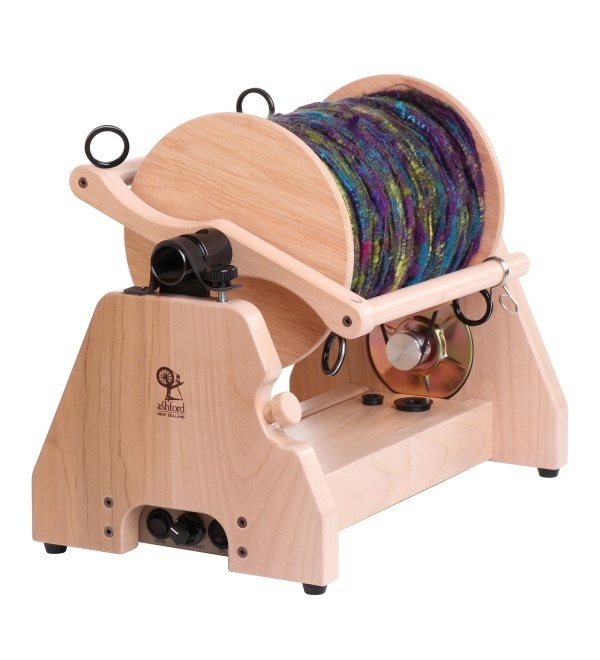
Ashford e-Spinner Super Jumbo with Carry Bag
The e-Spinner Super Jumbo has huge flyer and bobbinm and spins all types of yarn - fine yarns, chunky yarns, creative yarns, textured yarns and of course all your plying. It has the super size flyer and bobbin of the Country Spinner 2 and power, versatility and portability of the e-Spinner 3 - what more could you want? Features: Smooth lacquer finish Quick and easy bobbin change Convenient spinning and plying with a super-size sliding hook flyer, frictionless yarn guides, 27mm orifice and two additional reducer bushes - 15mm and 9mm The e-Spinner Super Jumbo has a quiet but powerful 12 volt motor with soft start and infinitely variable flyer speed of 0-500rpm to control and manipulate the yarn. Belt driven bobbin lead with a soft leather flyer brake Weight: 3.65kg Bobbin capacity:1.4kg Orifice : 2.7cm Orifice height: 23cm As sessories included: - 1 country spinner bobbin lacquered - wooden threading hook - learn to spin booklet - padded carry bag with shoulder straps - bottle of oil - on/off foot controller - 12v mains power cord (Whilst we aim to carry much of the Ashford range, not all items are always in stock. Please allow 2-3 days in addition to normal delivery or collection times.)
Brand: Ashford
Category: Arts & Entertainment > Hobbies & Creative Arts > Arts & Crafts > Art & Crafting Tools > Textile Craft Machines > Spinning Wheels > Electric Spinning Wheels